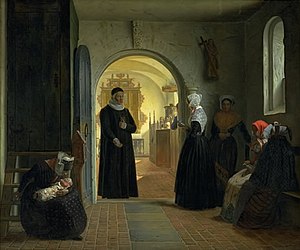
Introduktion af barselkvinde
Christen Dalsgaard: En Kones højtidelige Kirkegang efter barselsfærd, Statens Museum for Kunst
"Introduktion af barselkvinde i kirken efter overstået fødsel var indtil 1754 en tvungen ceremoni i Danmark. Før reformationen i 1536 var kvinden blevet betragtet som uren efter fødslen og skulle af samme årsag holde sig hjemme de første fem til seks uger. I denne periode, hvor kvinden ""lå uden kirken"", var hun et nemt offer for djævelen. På dagen, hvor hun skulle introduceres, drog hun til kirke med sit æresfølge af kvinder, der beskyttede hende på vejen. Uden for kirken blev hun mødt af præsten, der stænkede hende med vievand og rakte hende et tændt vokslys, afsagde nogle bønner og ledte hende herefter ind i kirken, hvor barselkvinden og hendes følge ""ofrede"". Offeret var en betaling til hhv. præst og degn.